Eucalyptus diptera

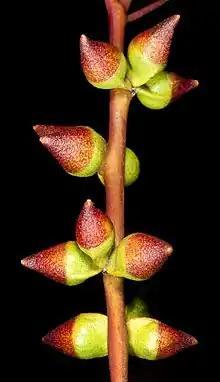
buds

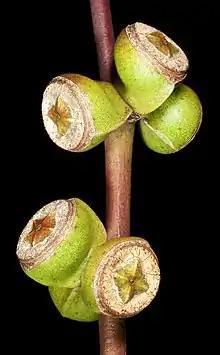
fruit

Eucalyptus diptera, commonly known as the two-winged gimlet, is a mallet that is endemic to the south-west of Western Australia. It has smooth greenish to brownish bark, linear to lance-shaped adult leaves, flower buds in groups of three, each with two wings along the sides, creamy white to pale lemon-coloured flowers and cup-shaped to hemispherical fruit, also with two wings on the sides.